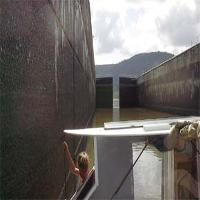
Weather: cloudy or overcast